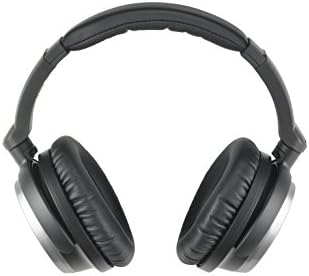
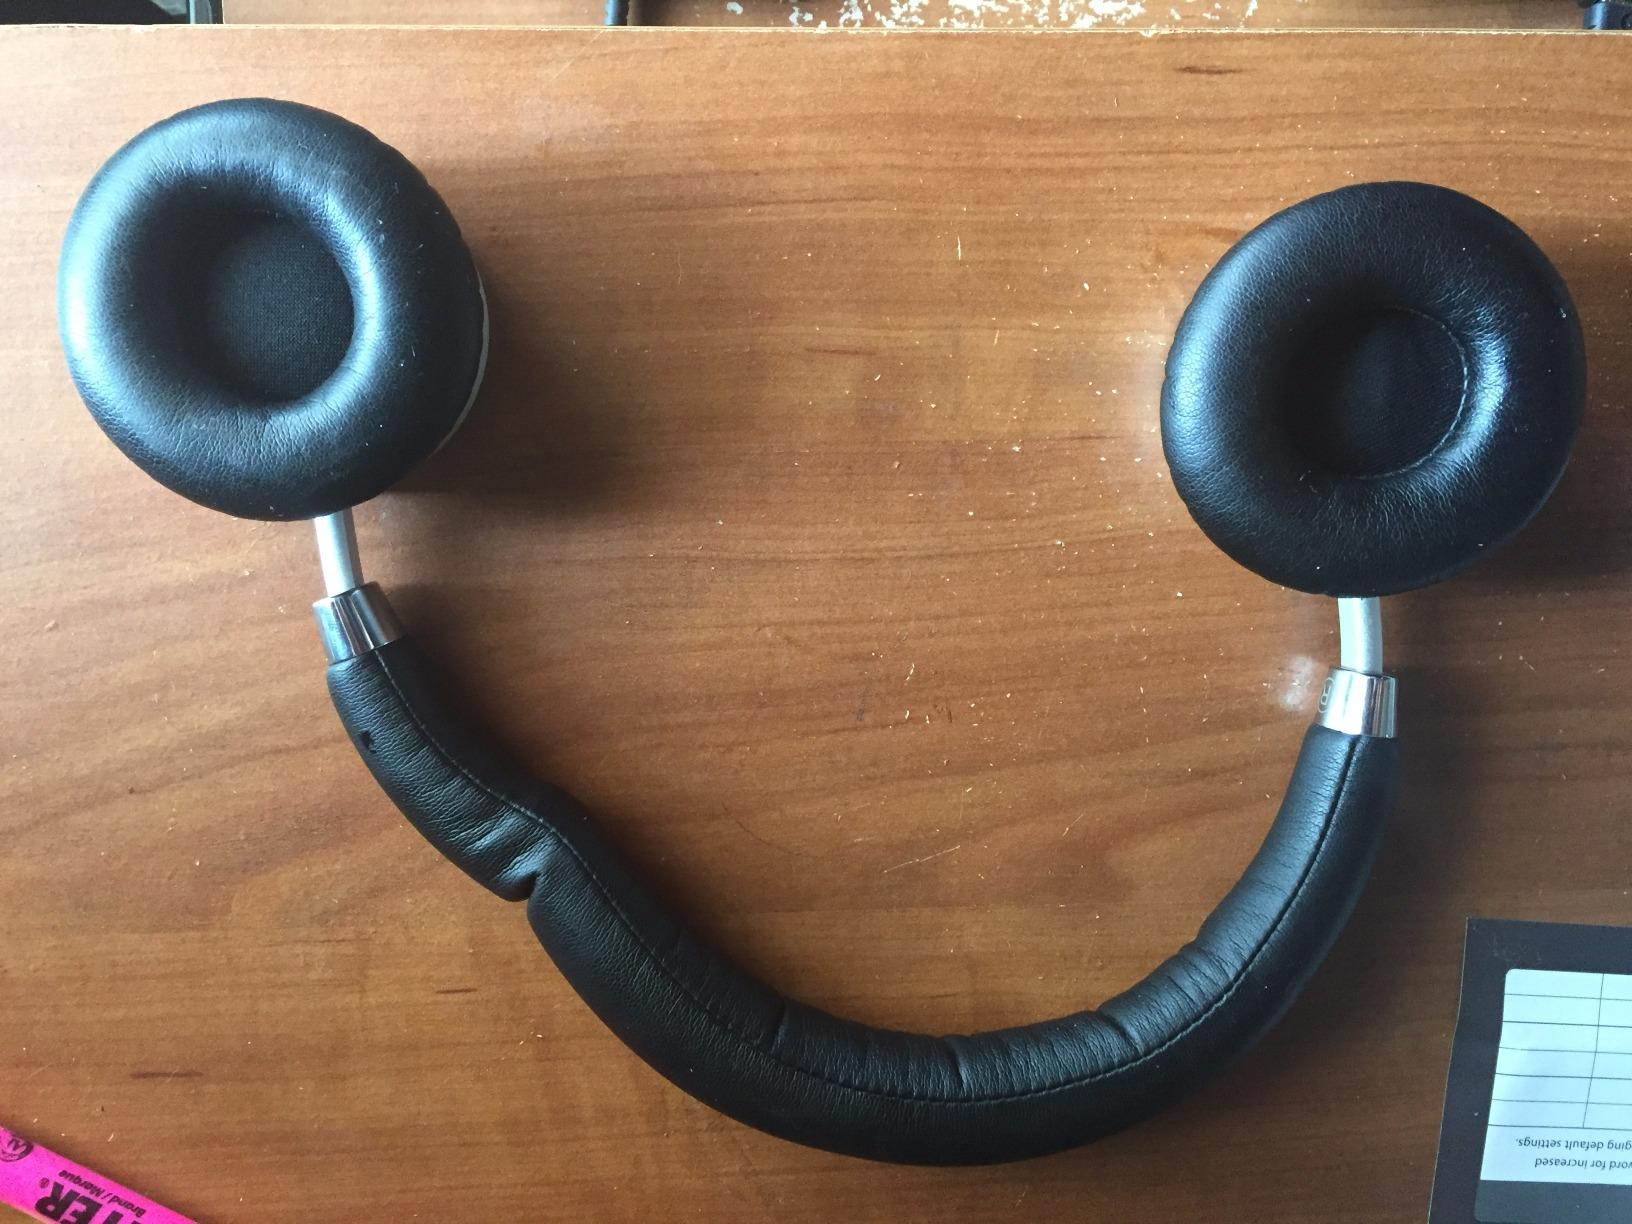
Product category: headphones
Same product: no